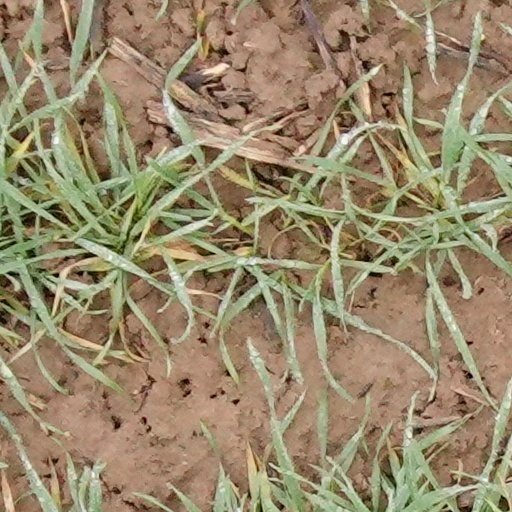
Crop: wheat